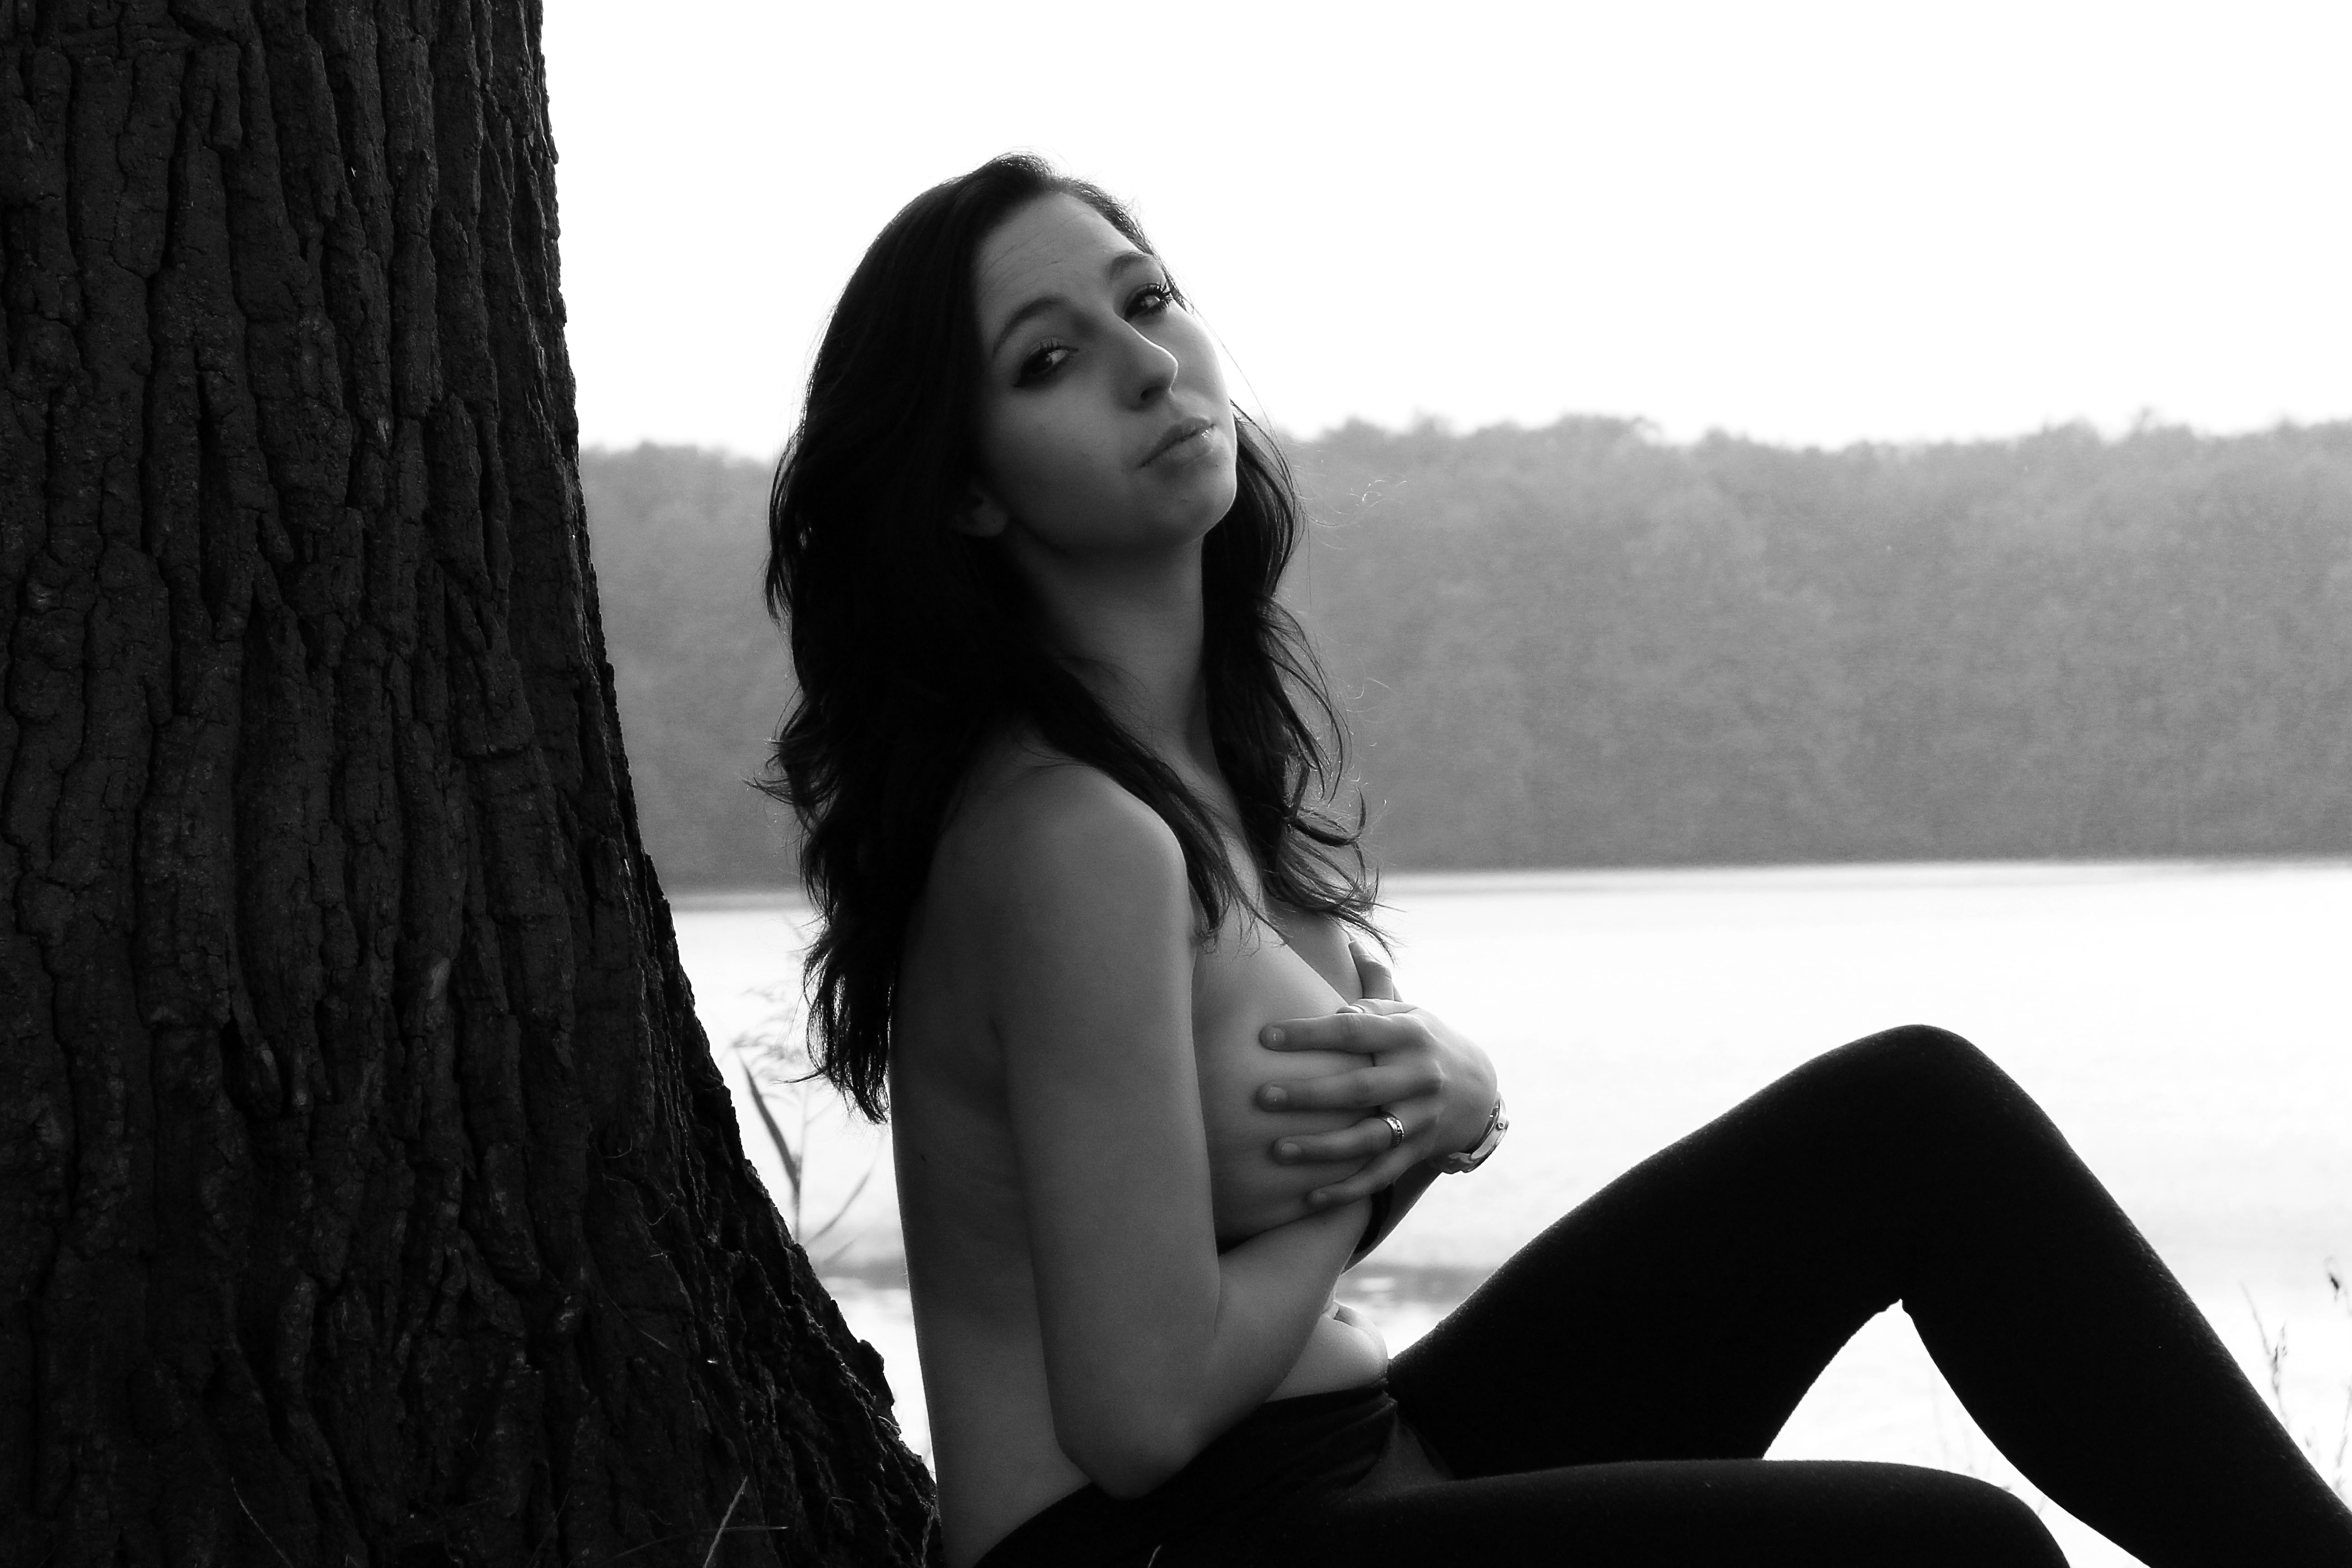
tree, water, forest, person, black and white, girl, woman, hair, white, photography, feet, lake, portrait, model, sitting, covered, fashion, black, monochrome, long hair, eyes, one, photograph, beauty, beautiful, sexy, elegant, buttocks, elegance, breast, emotion, act, erotica, photo shoot, brown hair, monochrome photography, portrait photography, human positions, art model